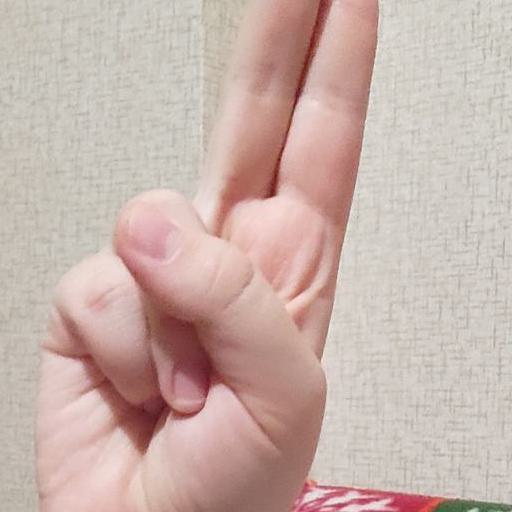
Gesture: two_up